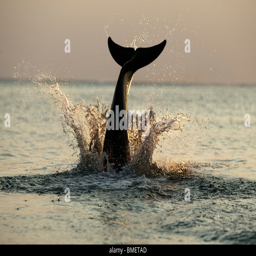
biological genus splashing into the water at sunset